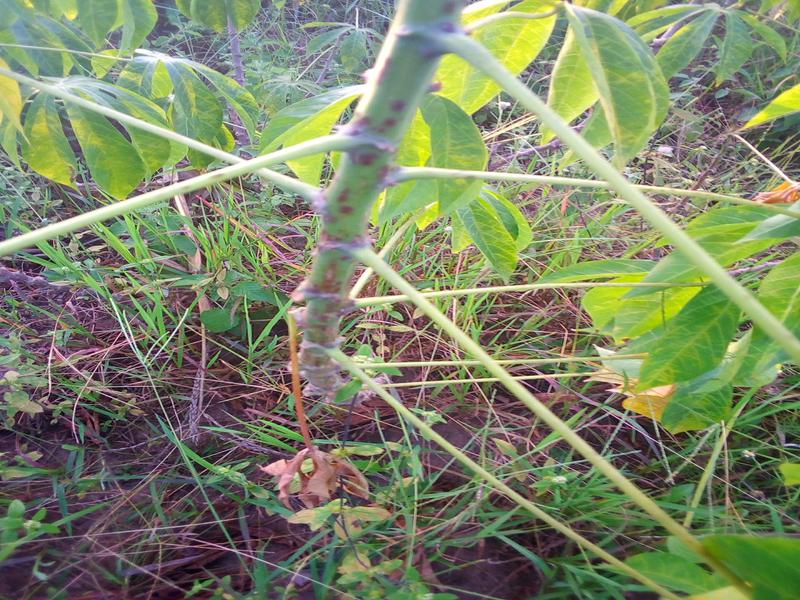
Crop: cassava
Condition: brown_streak_disease